Anne Brontë

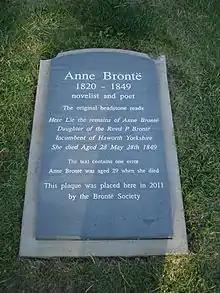
Memorial slab lying on the grave of Anne Brontë

On Sunday 27 May, Anne asked Charlotte whether it would be easier to return home and die instead of remaining in Scarborough. A doctor was consulted the next day and said that death was close. Anne received the news quietly. She expressed her love and concern for Ellen and Charlotte, and whispered for Charlotte to "take courage". Anne died at about two o'clock in the afternoon on 28 May 1849, aged 29.